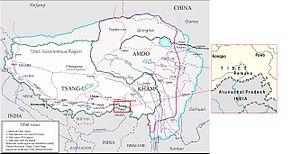
Pémako est un lieu décrit comme mystérieux et légendaire du bouddhisme tibétain.